Stadium station (Sound Transit)

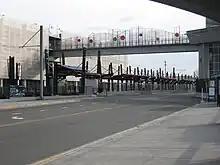
Stadium station, as viewed from its southbound SODO Busway stop served by ST Express and King County Metro buses.

Stadium station is part of Sound Transit's 1 Line, which runs from between Lynnwood, the University of Washington campus, Downtown Seattle, the Rainier Valley, and Seattle–Tacoma International Airport. It is the thirteenth southbound station from Lynnwood City Center and ninth northbound station from Angle Lake; Stadium is situated between SODO and International District/Chinatown stations. Trains serve the station twenty hours a day on weekdays and Saturdays, from 5:00 am to 1:00 am, and eighteen hours on Sundays, from 6:00 am to 12:00 am; during regular weekday service, trains operate roughly every eight to ten minutes during rush hour and midday operation, respectively, with longer headways of twelve to fifteen minutes in the early morning and at night. During weekends, Link trains arrive at Stadium station every ten minutes during midday hours and every twelve to fifteen minutes during mornings and evenings. The station is approximately 39 minutes from Lynnwood City Center station, 7 minutes from Westlake station in Downtown Seattle, and 29 minutes from SeaTac/Airport station. In 2023, an average of 1,462 passengers boarded Link trains at Stadium station on weekdays.